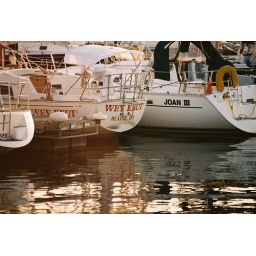
sail boats in lake city mn